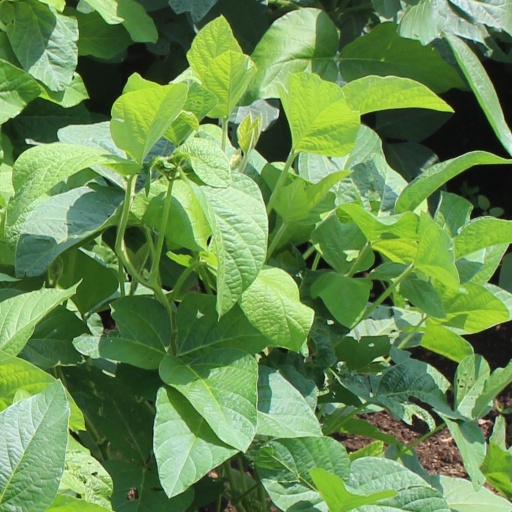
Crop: soybean